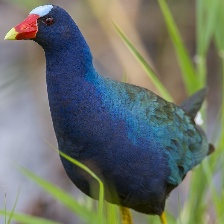
Species: PURPLE GALLINULE
Scientific name: PORPHYRIO MARTINICUS
ImageNet parent category: european_gallinule